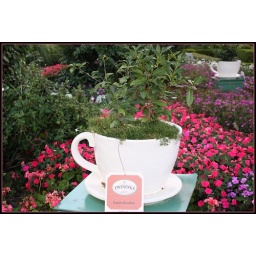
Taken at WDW....tea grown in large cups and saucers for Twinings surrounded by colorful flowers....